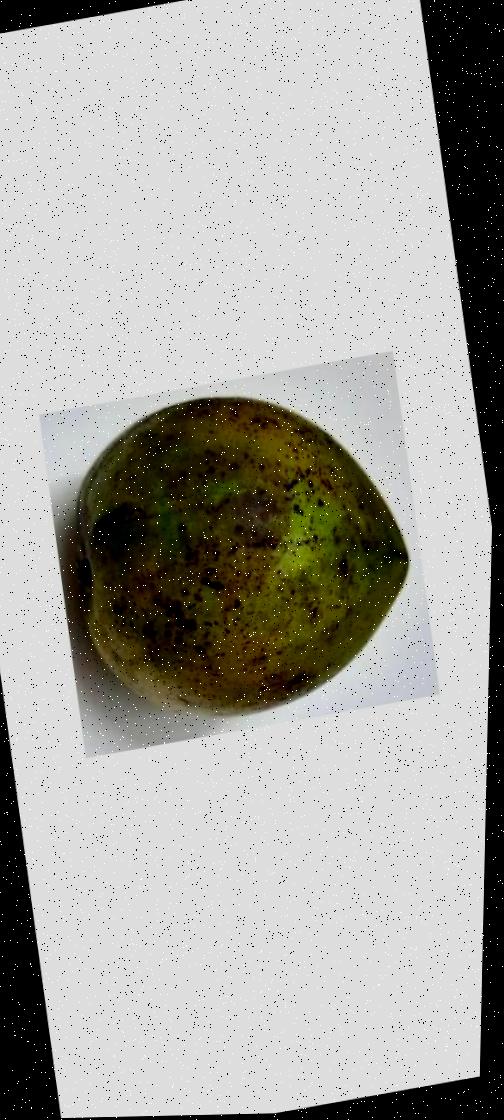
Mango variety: Harivanga